Princess Alexandrine of Prussia (1842–1906)

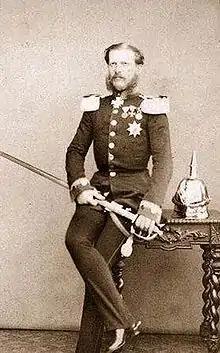
Alexandrine's husband Duke William

On 9 December 1865, Alexandrine married her much-older cousin Duke William of Mecklenburg-Schwerin. He was a younger son of Paul Frederick, Grand Duke of Mecklenburg and Alexandrine's aunt and namesake Princess Alexandrine of Prussia. Though the marriage was meant to give her financial security in the future, it was certainly not a love match; Alexandrine cried during the entire wedding ceremony. Vicky described the wedding to her mother,